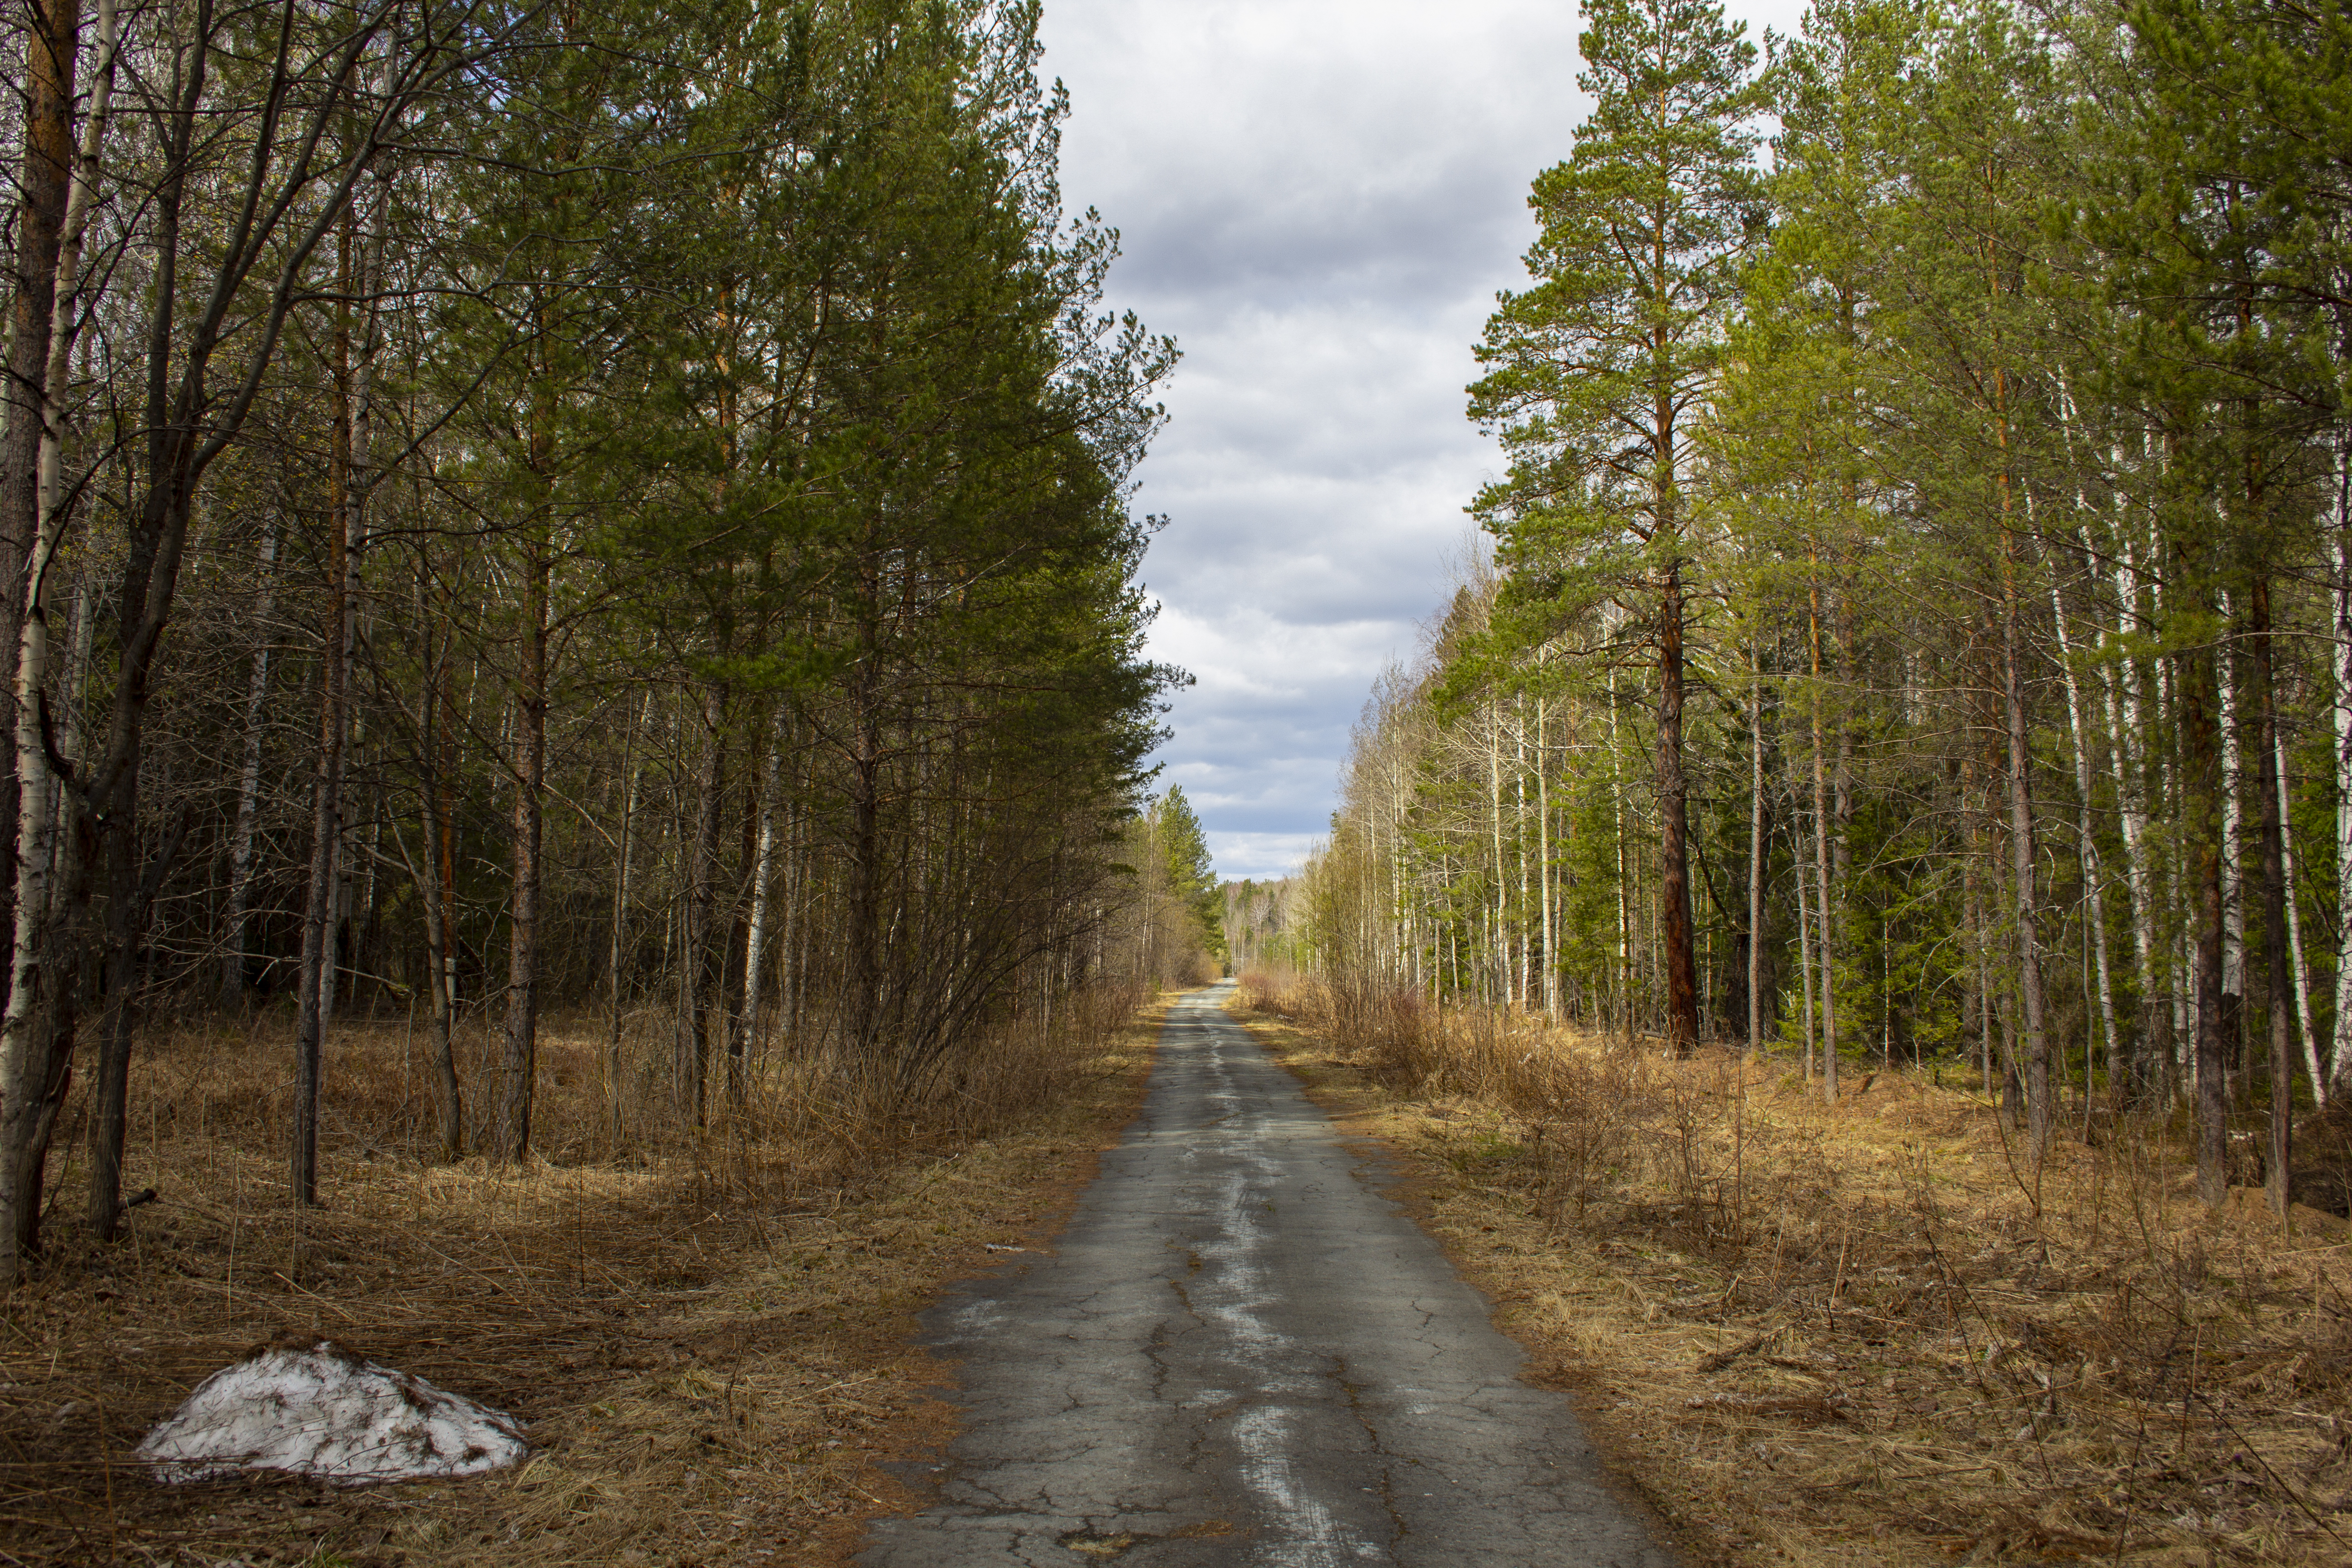
road, track, landscape, forest, beauty, plant, sky, cloud, natural landscape, tree, wood, branch, land lot, trunk, road surface, thoroughfare, woody plant, grass, asphalt, deciduous, wildlife, woodland, temperate broadleaf and mixed forest, dirt road, grassland, trail, soil, grove, path, symmetry, temperate coniferous forest, Northern hardwood forest, lane, spruce fir forest, conifer, field, winter, tropical and subtropical coniferous forests, old growth forest, autumn, prairie, horizon, plant stem